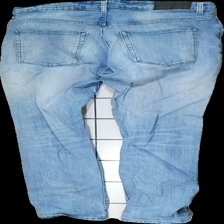
View: back
Type: Trousers
Category: Men
Brand: Dressman
Colors: Blue
Material: 100% cotton
Cut: Regular
Season: All
Stains: Minor
Holes: Minor
Price range: <50
Recommended usage: Export